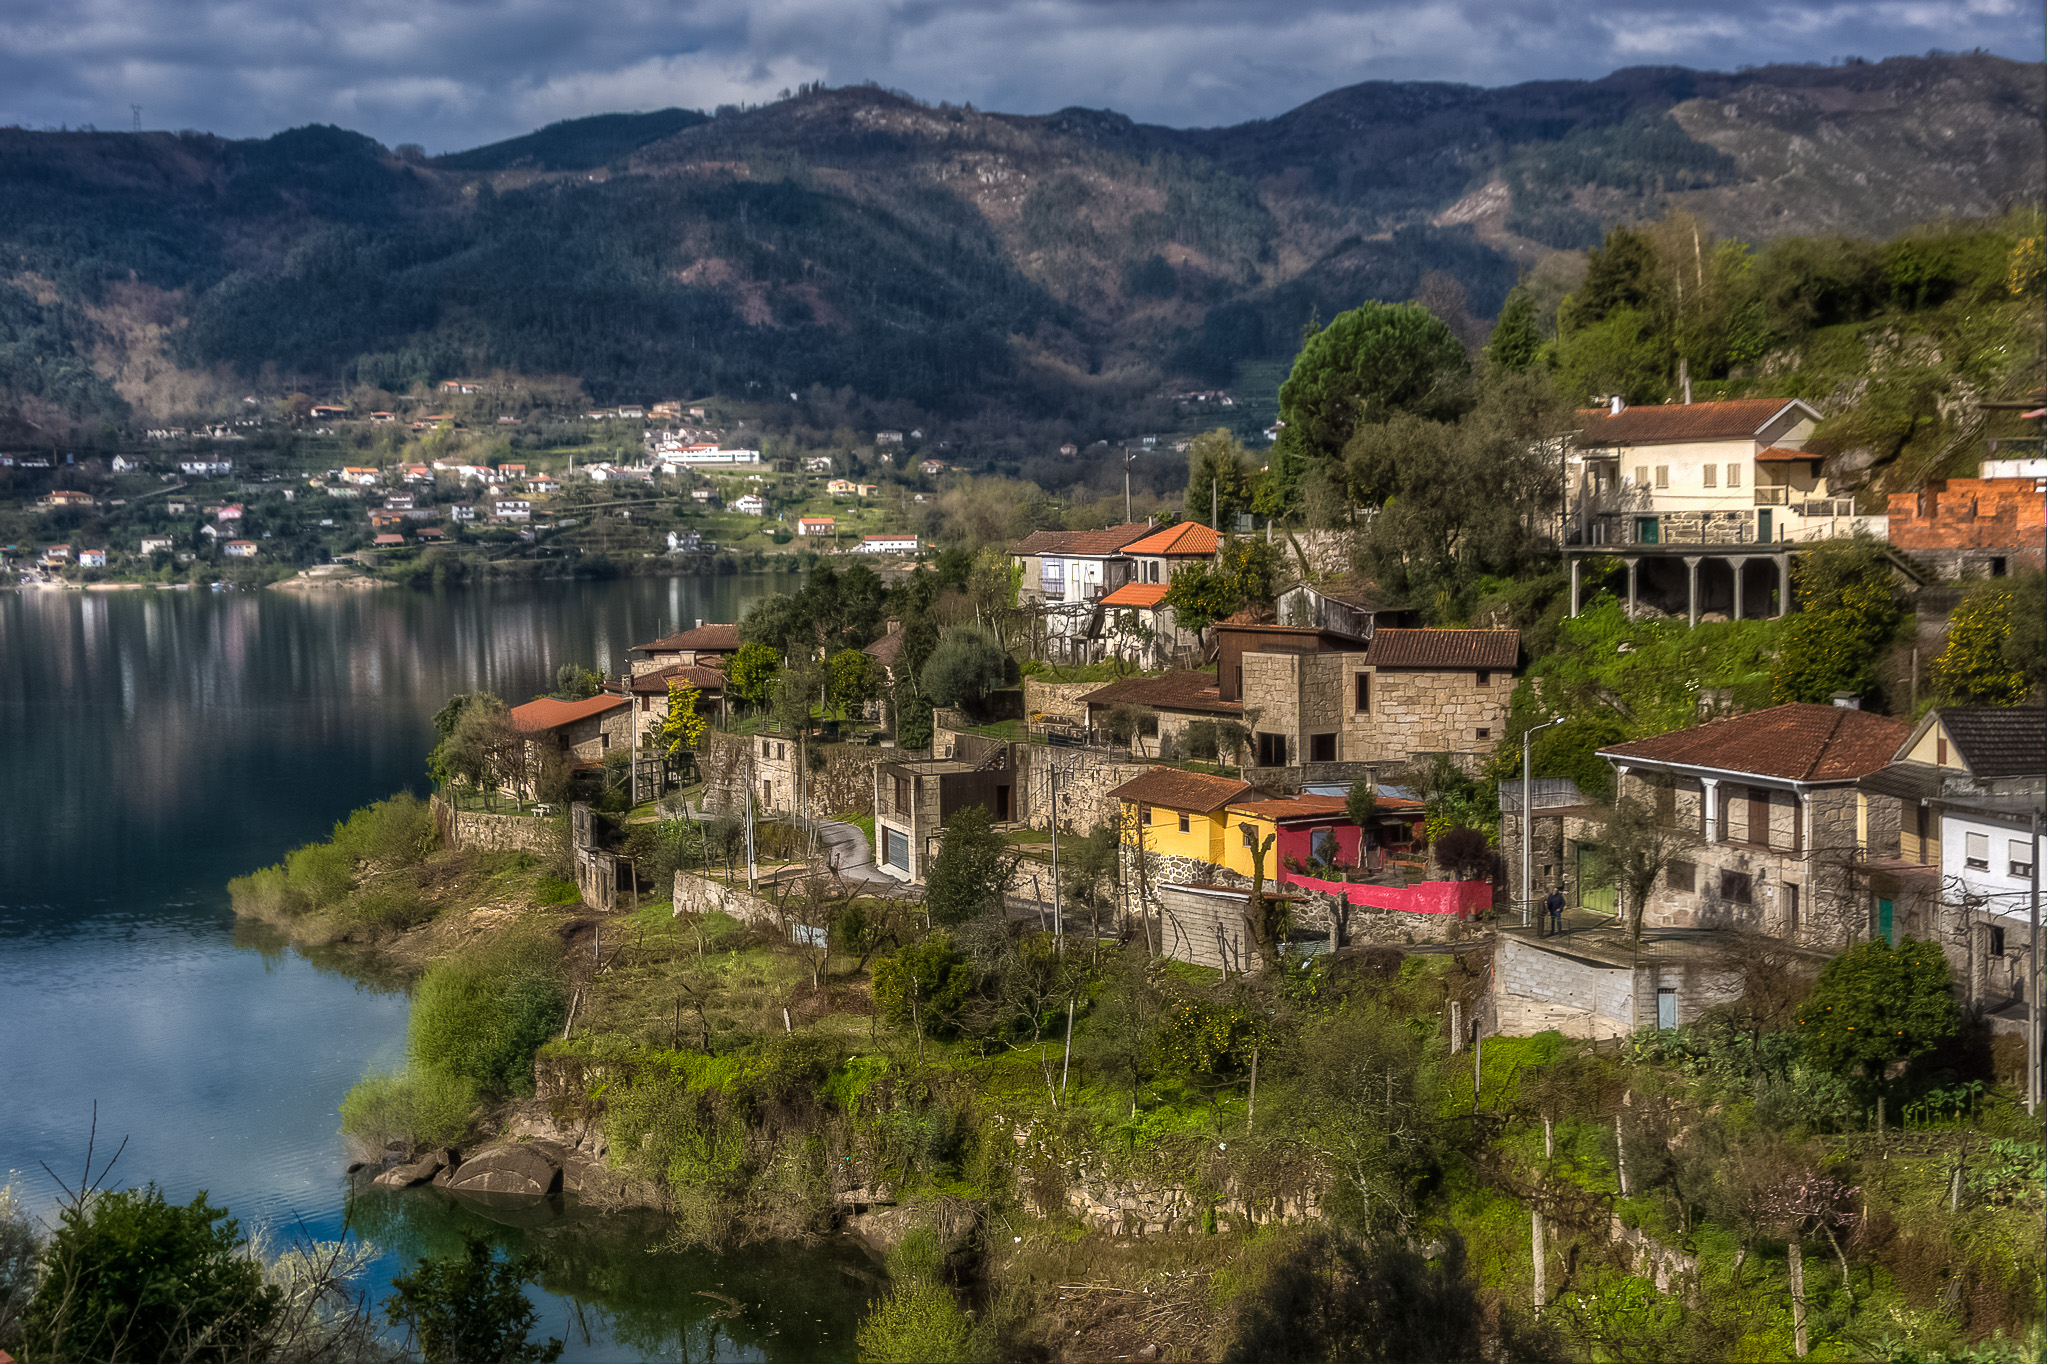
landscape, sea, coast, mountain, hill, lake, town, river, mountain range, village, fjord, tourism, portugal, paisajes, lumixfz1000, fz1000, ggl1, xovesphoto, panasoniclumixfz1000, geres, viladogeres, vilardaveiga, rocvado, rural area, aerial photography, geographical feature